John Hawken

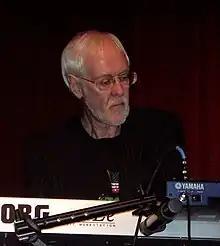
Hawken in 2008

John Christopher Hawken (9 May 1940 – 15 May 2024) was an English keyboard player, best known as a member of The Nashville Teens, Renaissance, and the Strawbs. He also played in Spooky Tooth, Third World War, Vinegar Joe and Illusion, as well as being a session musician.